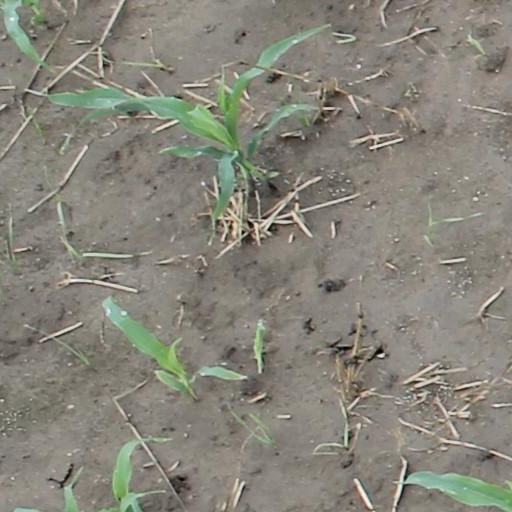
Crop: maize; corn